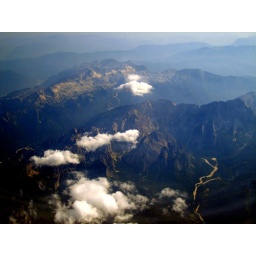
above clouds - flying over Croatia